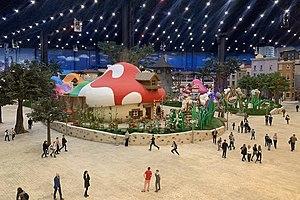
Dream Island est un complexe de loisirs composé principalement d'un parc d'attractions situé à Moscou ouvert le 29 février 2020. C'est le plus grand parc à thème couvert d'Europe.
Les Schtroumpfs est une série de bande dessinée jeunesse belge créée par Peyo en 1958 racontant l'histoire d'un peuple imaginaire de petites créatures bleues logeant dans un village champignon au milieu d'une vaste forêt. Les seize premiers albums ont été publiés par leur créateur. Depuis sa mort le 24 décembre 1992, son fils Thierry Culliford dirige l'édition des nouveaux albums.